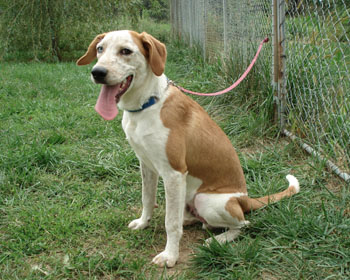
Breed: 223-n000074-English_foxhound